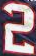
Number: 2